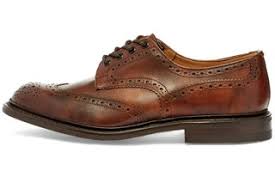
Label: Brogue